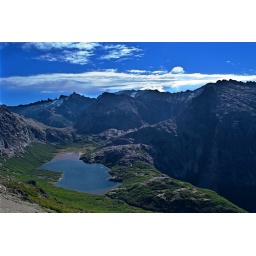
A lake in a mountain pass during a hike in Bariloche, Argentina